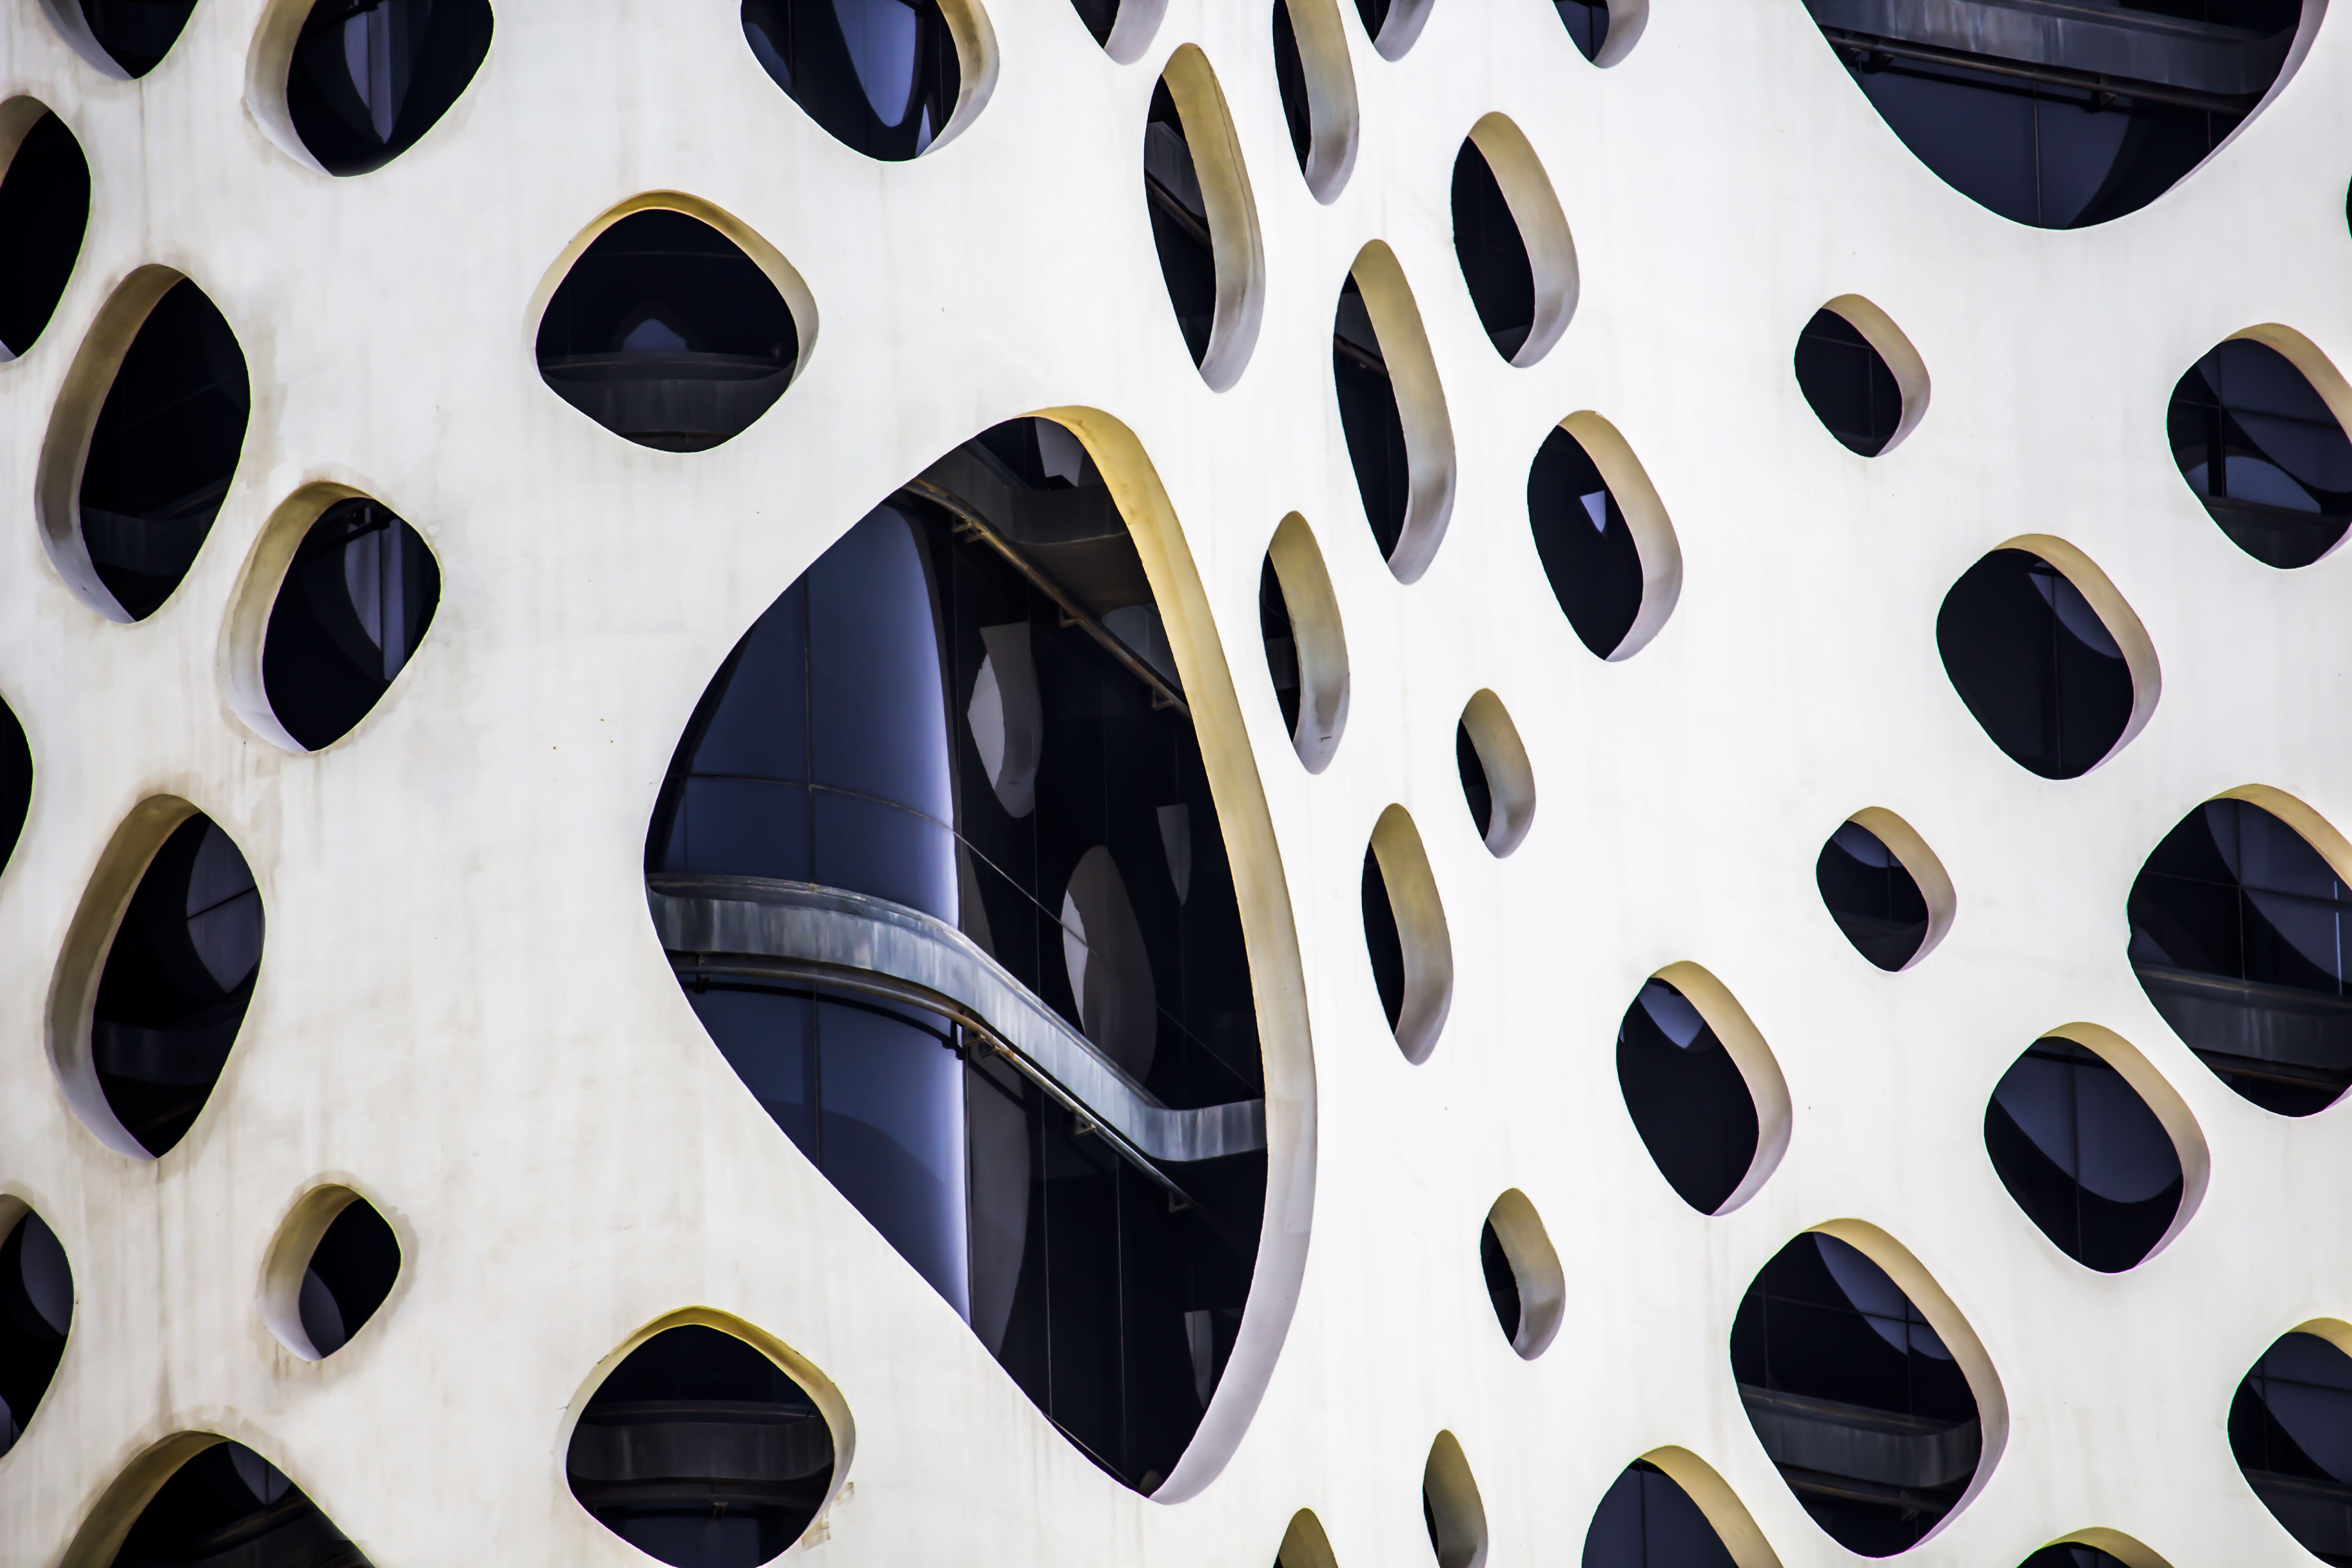
white, pattern, wheel, architecture, rim, design, metal, circle, black and white, line, automotive wheel system, automotive design, monochrome, auto part, tire, photography, steel, symmetry, style, hubcap